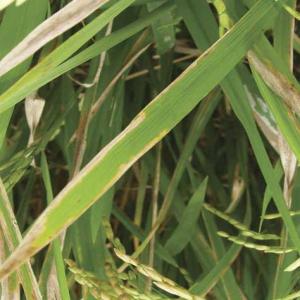
Disease: Bacterialblight